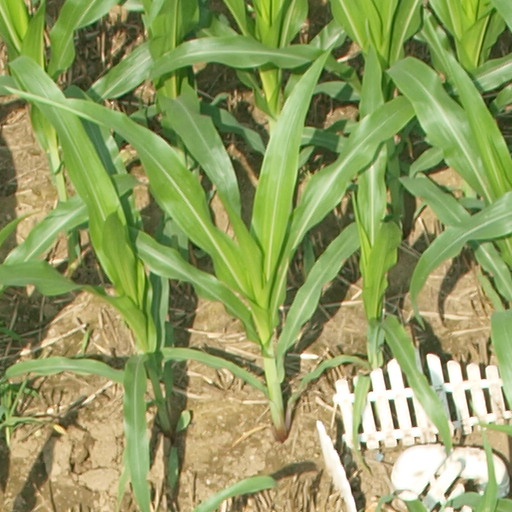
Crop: maize; corn